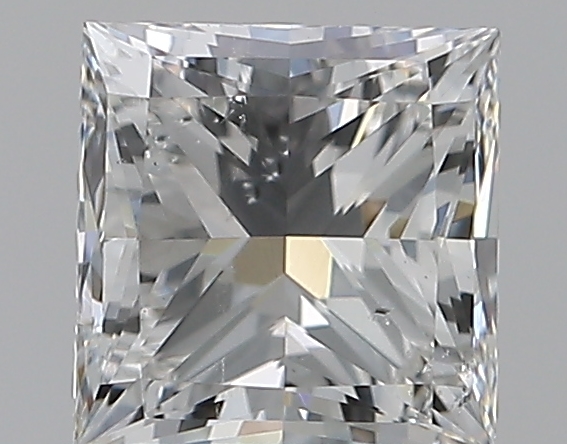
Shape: princess
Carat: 0.65
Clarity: SI1
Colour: H
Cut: EX
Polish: EX
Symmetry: VG
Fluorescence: N
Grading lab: GIA
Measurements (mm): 4.65 x 4.56 x 3.35